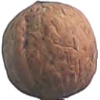
Label: Walnut 1